NHIndustries NH90

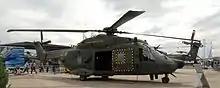
The High-Cabin version of the NH90 at the 2007 Paris Air Show

The French Army took delivery of its first NH90 TTH in December 2011. Just one week after entering service, a French NH90 rescued 19 people from supply ship TK "Bremen" at night. On 21 December 2012, the French Navy received its first NH90 NFH in final operating capability. In December 2010, the NH90 formally achieved in-service status with the French Navy, being initially used to perform search and rescue and maritime counter-terrorism operations. The first seven NH90s were delivered to an interim "Step A" configuration; later deliveries were to the "Step B" standard and produced at a rate of two per year until 2020. For the ASW role in French service, it is equipped with dipping sonar, acoustic buoys and MU90 torpedoes. The French Navy formally cleared the type to perform ASW duties in 2012, clearance to perform ASW missions followed in 2013, allowing the NH90 to take over missions previously performed by the Westland Lynx and Aérospatiale Super Frelon rotorcraft fleets. On 3 November 2014, the French Army Light Aviation deployed two of its NH90s to Mali; both helicopters had been fitted with three additional fuel tanks to fly the four-day ferry flight to the region.